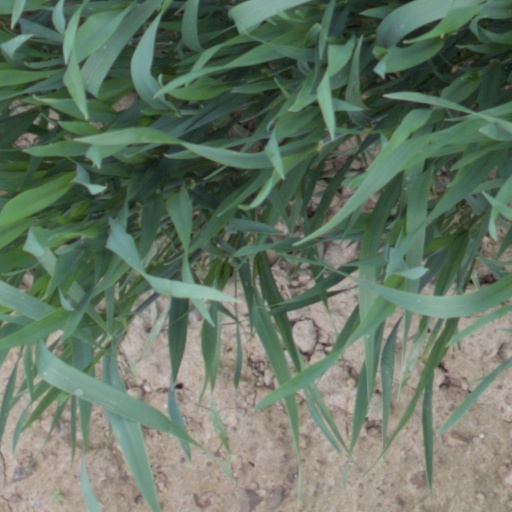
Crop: wheat